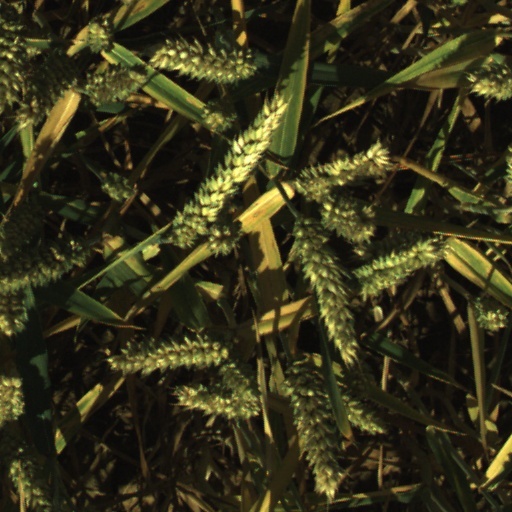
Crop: wheat